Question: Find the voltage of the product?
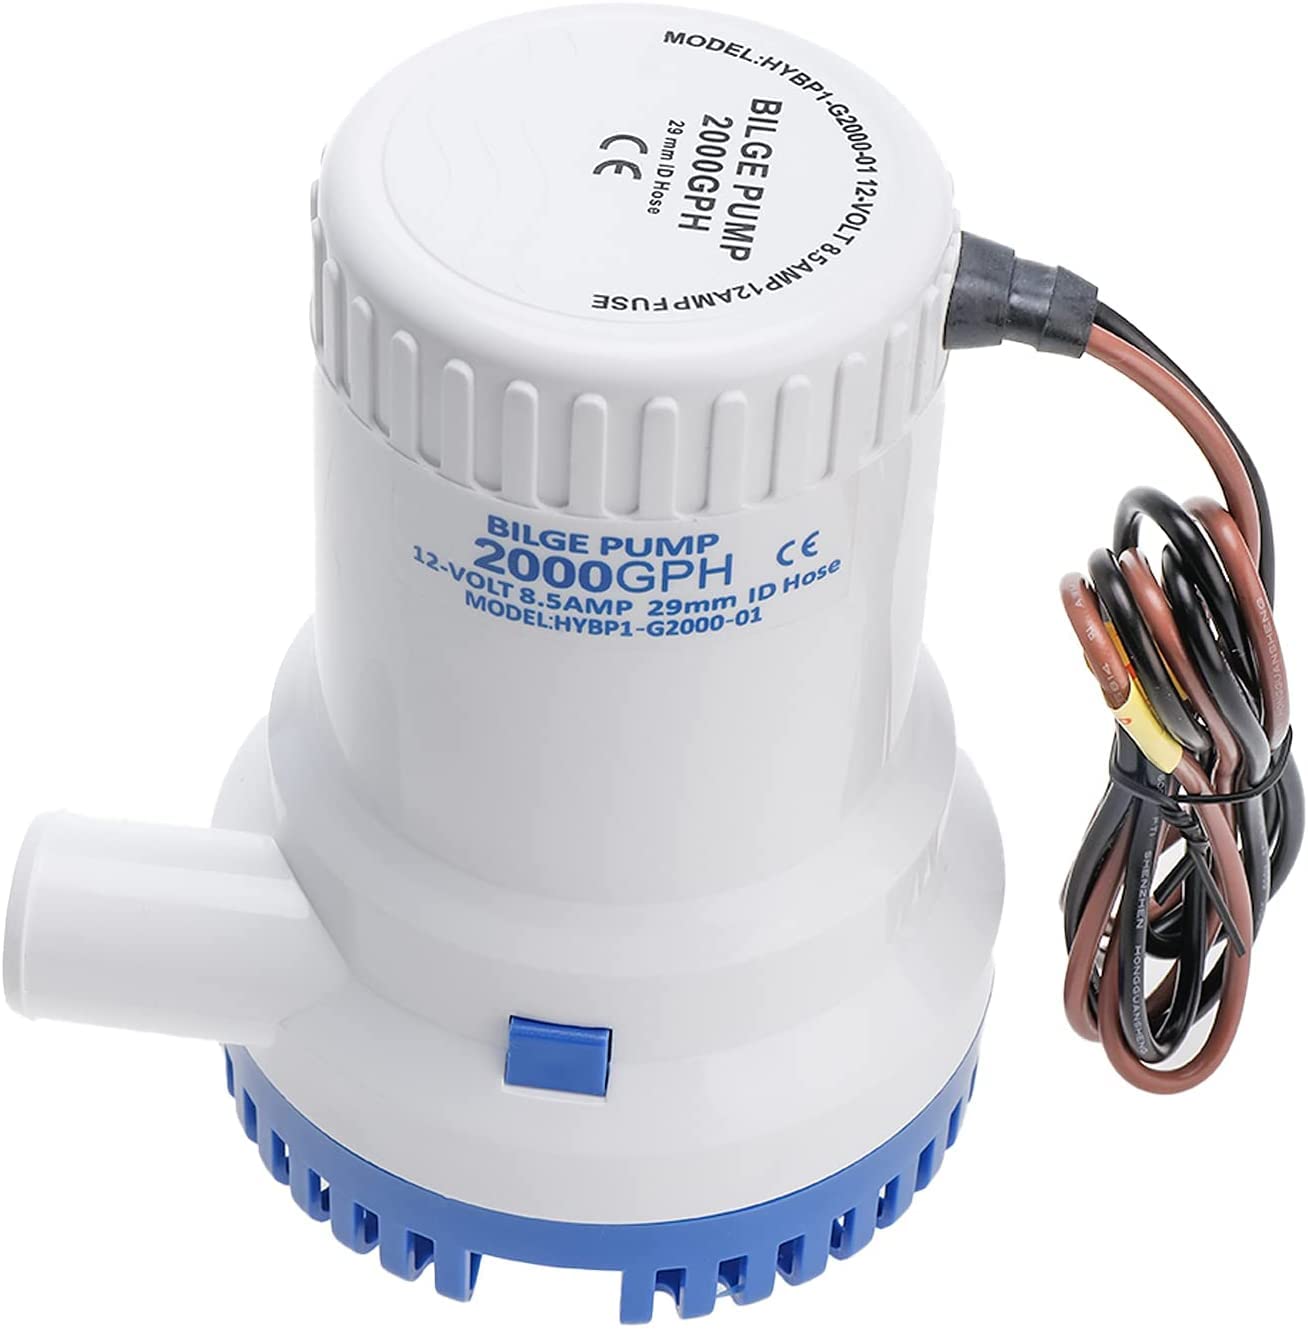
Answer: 12.0 volt